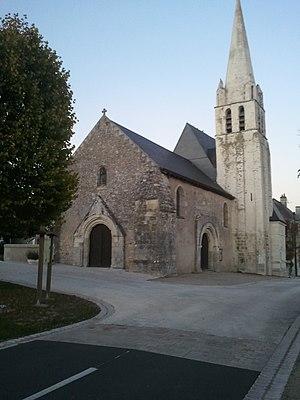
Eglise Saint-Quentin de Saint-Quentin-sur-Indrois This building is indexed in the Base Mérimée, a database of architectural heritage maintained by the French Ministry of Culture,
Cet article recense une partie des monuments historiques d'Indre-et-Loire, en France.
L’église Saint-Quentin de Saint-Quentin-sur-Indrois est un édifice religieux, dédié au culte catholique, situé au centre du bourg de Saint-Quentin-sur-Indrois, une commune du département d’Indre-et-Loire.
Saint-Quentin-sur-Indrois est une commune française du département d'Indre-et-Loire, dans la région Centre-Val de Loire et l'ancienne province de Touraine. Dès le Néolithique, l'Homme s'installe à cet endroit, sur le plateau fertile de la Champeigne tourangelle. Cette occupation est pérenne au fil des millénaires, attestée par les vestiges de mégalithes, de tumulus, de voies antiques et de sarcophages mérovingiens. L'histoire médiévale de la paroisse, dont le nom apparaît dans les textes vers la fin du XIIᵉ siècle, est marquée par les figures de la bienheureuse Jeanne-Marie de Maillé qui y naquit et d'Adam Fumée, médecin et proche conseiller de plusieurs rois de France qui se rendit acquéreur du château des Roches. Saint-Quentin fut également le lieu d'une des scènes d'une tentative d'enlèvement politique du sénateur Clément de Ris à l'instigation de Fouché.